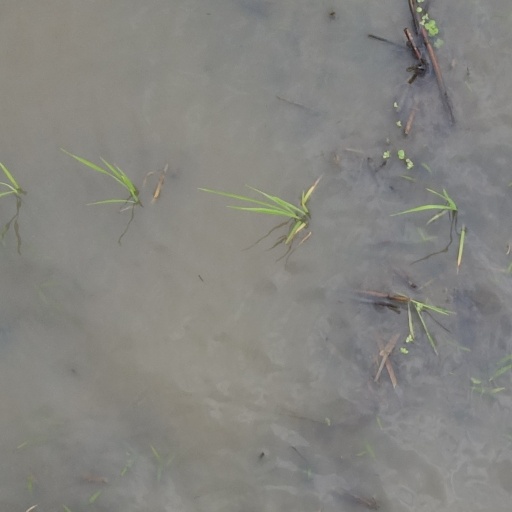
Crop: rice